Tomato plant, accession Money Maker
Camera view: horizontal (90 deg, fisheye); turntable rotation: 330 degrees
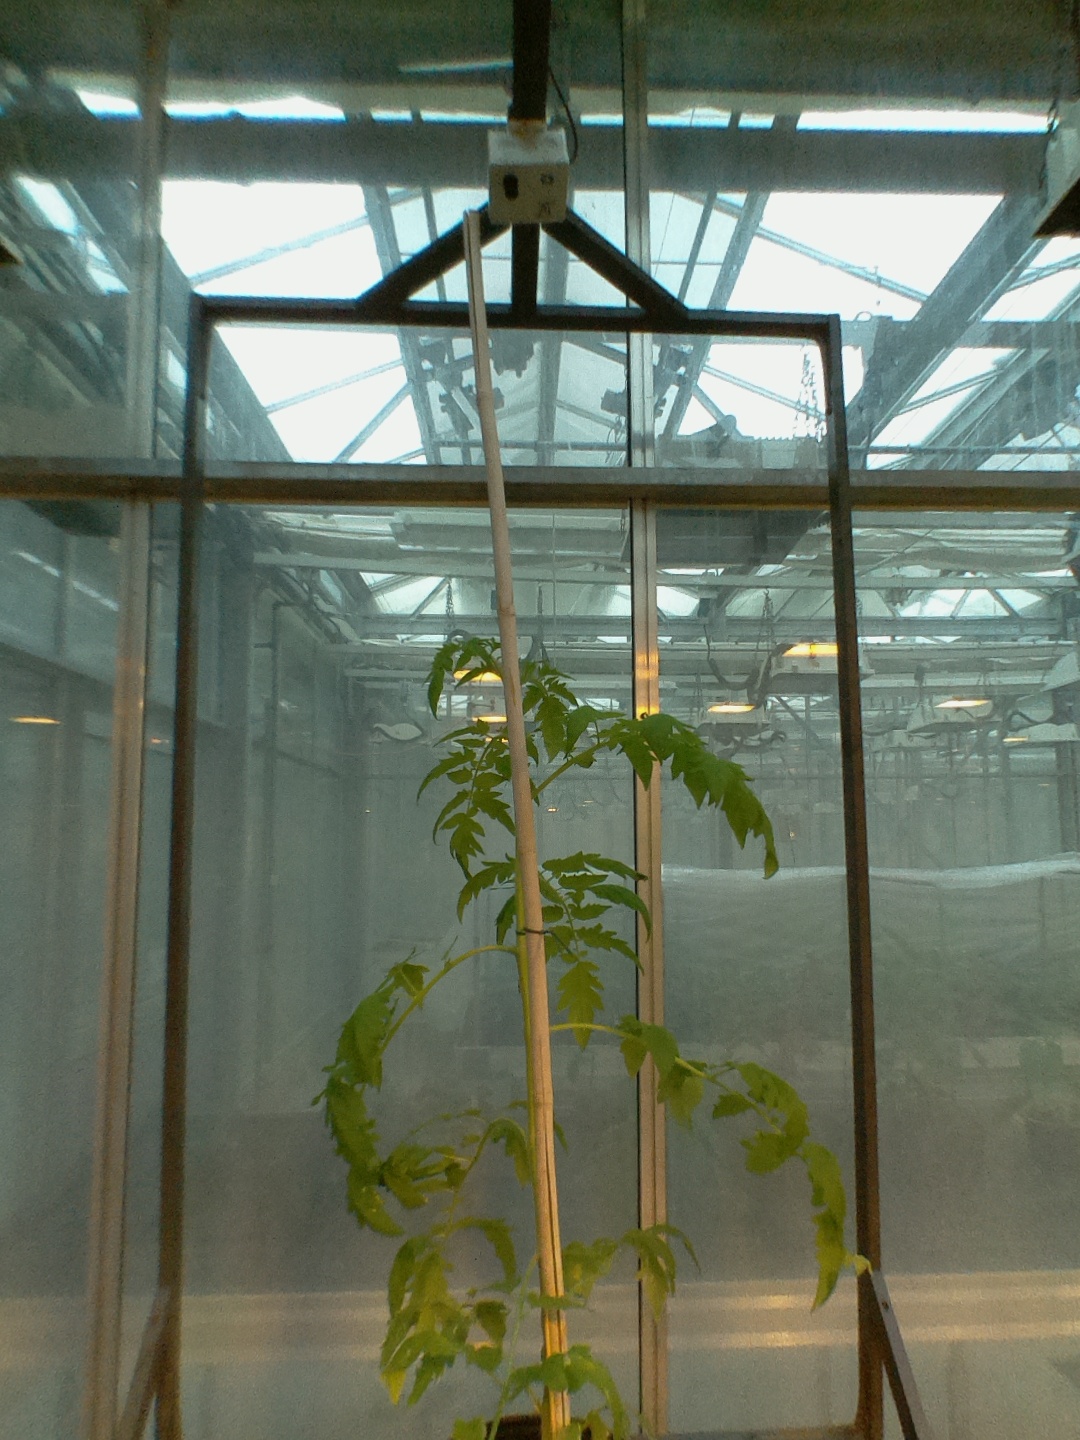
BBCH growth stage 51: First inflorence visible, visible closed flower bud